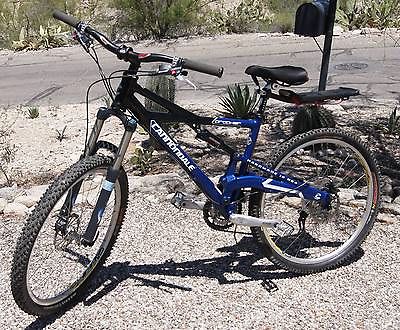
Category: bicycle